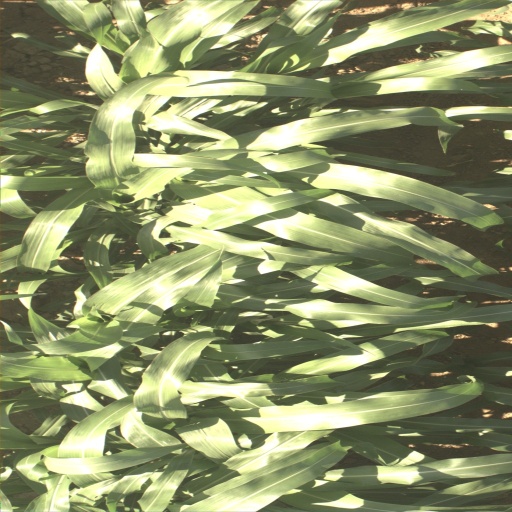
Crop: sorghum